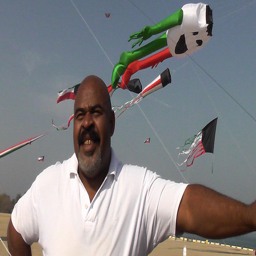
Man standing under several wind socks at the beach.
A man leaning on a wall while kites are flown behind him.
A man stands in front of several flying kites.
A man standing outside with kites flying in the background.
We see a man with a back drop of kites in the sky.